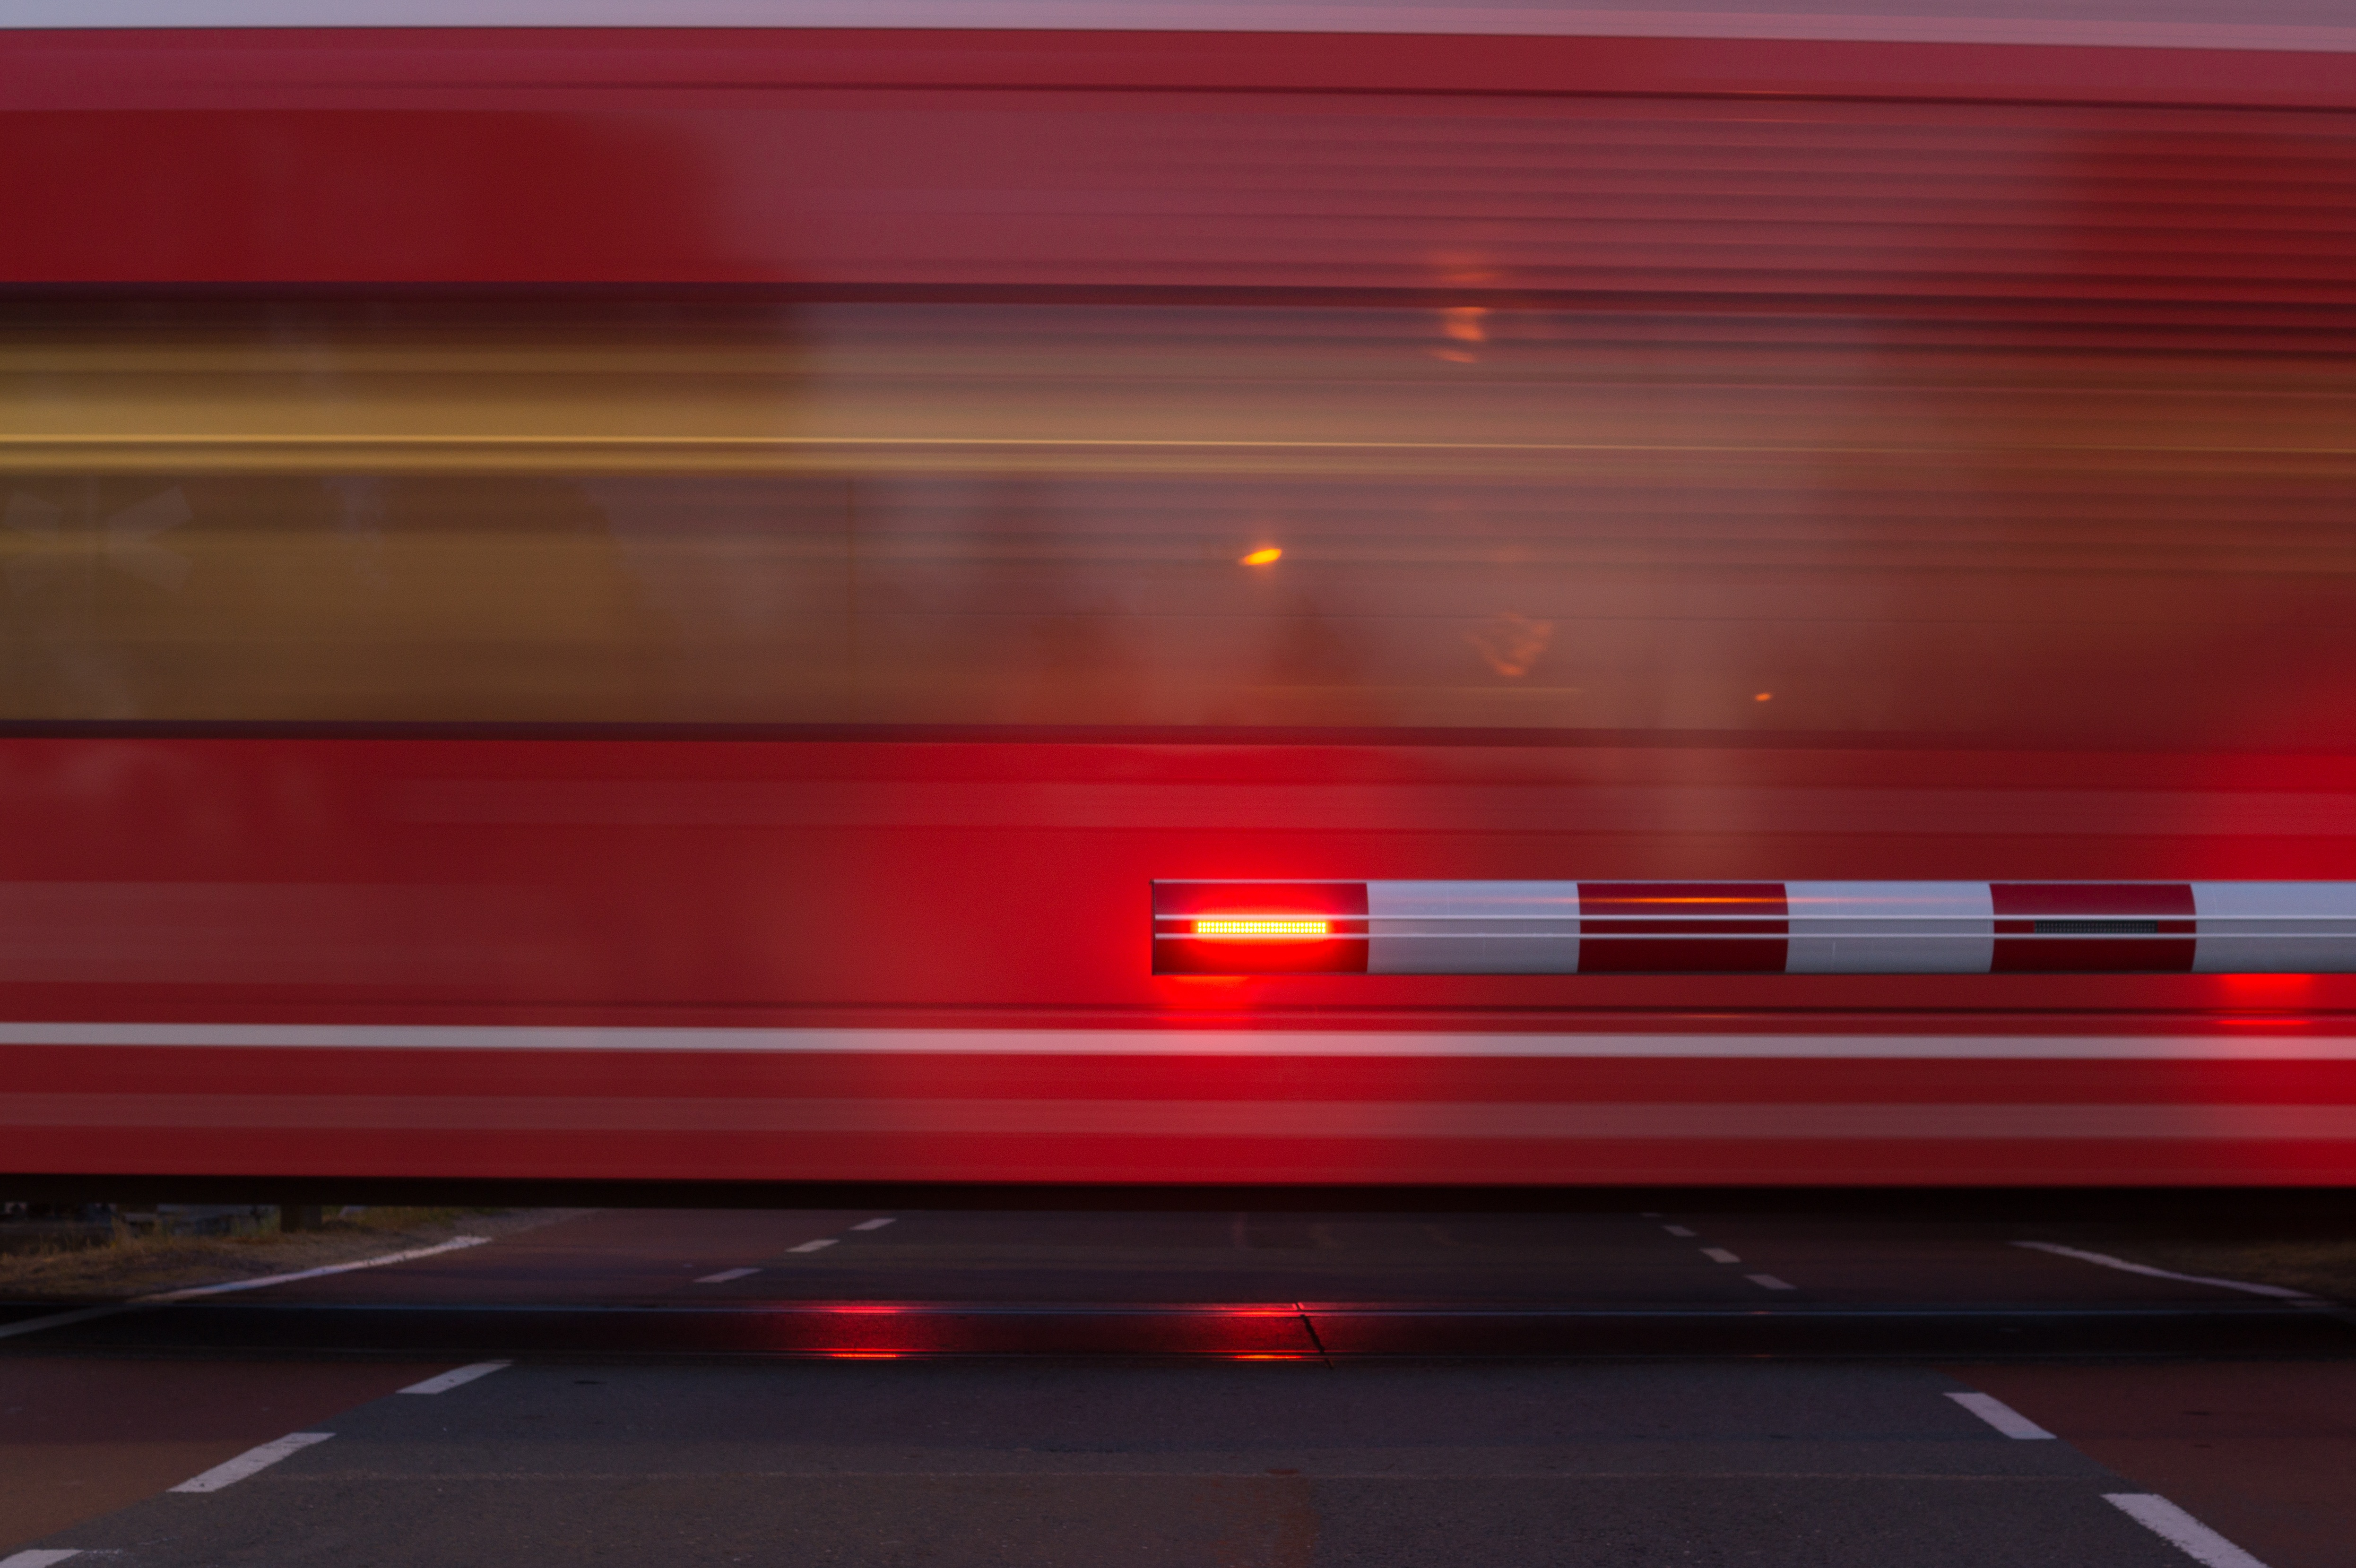
light, wood, railway, railroad, traffic, rail, urban, train, motion, transit, transportation, transport, sign, waiting, line, red, color, station, lights, locomotive, barrier, stop, shape, passing, automotive exterior, window covering, display device